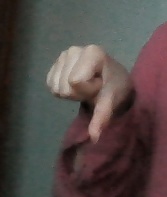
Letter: waw